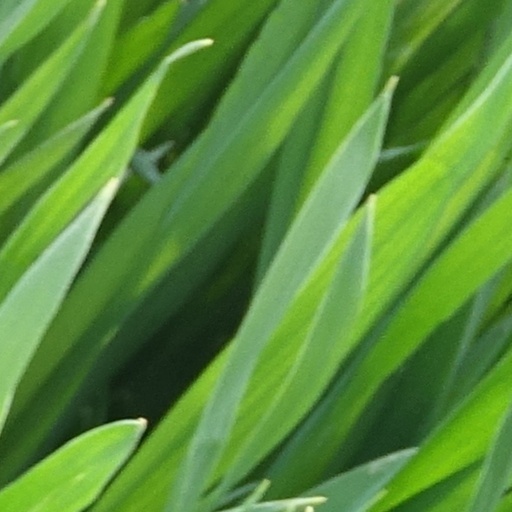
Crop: wheat